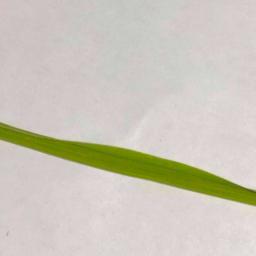
Label: Rice___Healthy